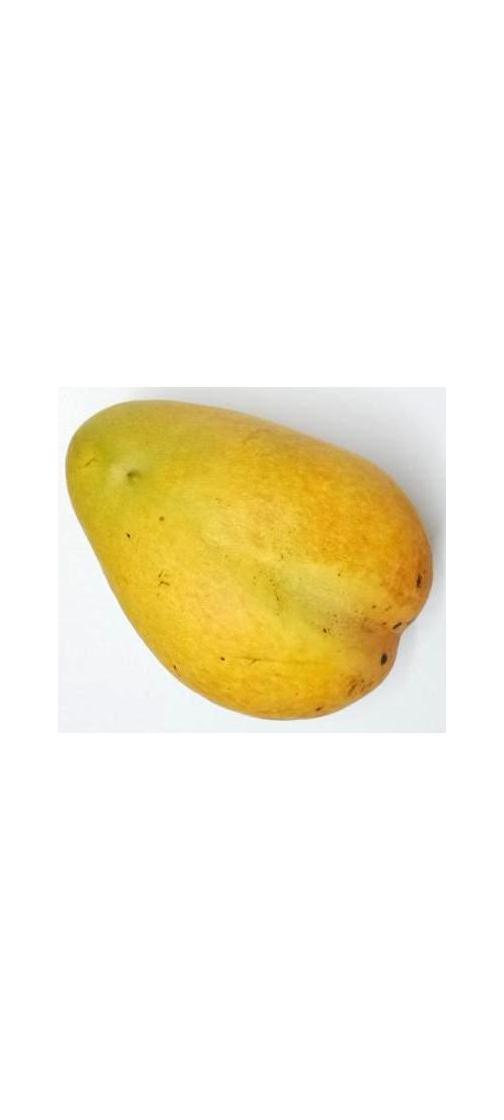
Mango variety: Bari-11